Eläintarhan ajot

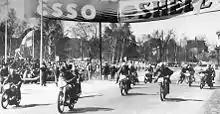
A start in the motorcycle class in the 1930s.

Eläintarhan ajot (Finnish: "Suomen Suurajot; Suomen Grand Prix") was a Finnish motor racing competition arranged between years 1932 and 1963 in Eläintarha, Helsinki, Finland. The idea for the race came from a racing driver, S. P. J. Keinänen. Its racing history included the pre-war Finnish Grand Prix.